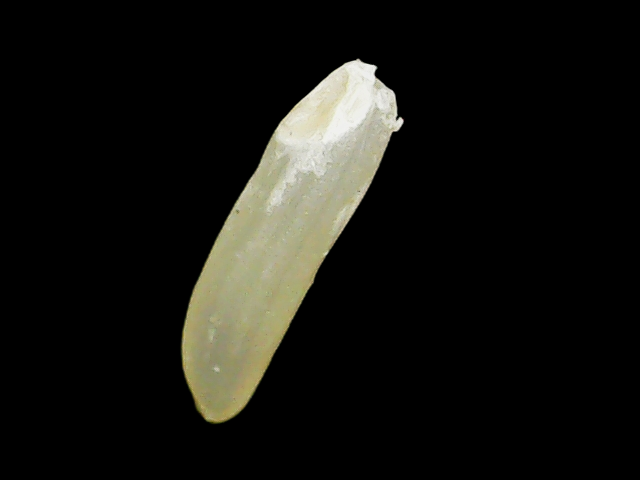
Rice variety: Binadhan25